Ogee

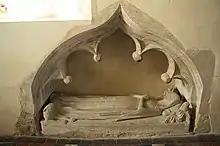
Gothic ogee arch from the 1300s, over a tomb effigy in recess, in St. Mary the Virgin, Silchester, in the United Kingdom.

In architecture, the principal use of the term is to describe an arch composed of two ogees, mirrored left-to-right and meeting at an apex. First seen in textiles in the 1100s AD, the use of ogee elements, and in particular in the design of arches, has been said to characterise Venetian Gothic and Gothic Revival architectural styles. Ogee arches were also a feature of English Gothic architecture in the later thirteenth century.